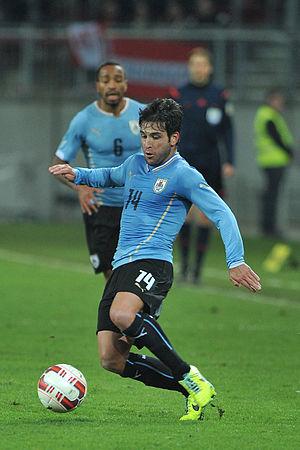
Nicolás Lodeiro est un footballeur international uruguayen né le 21 mars 1989 à Paysandú en Uruguay évoluant avec le Sounders de Seattle en MLS.